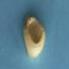
Maize quality: Good